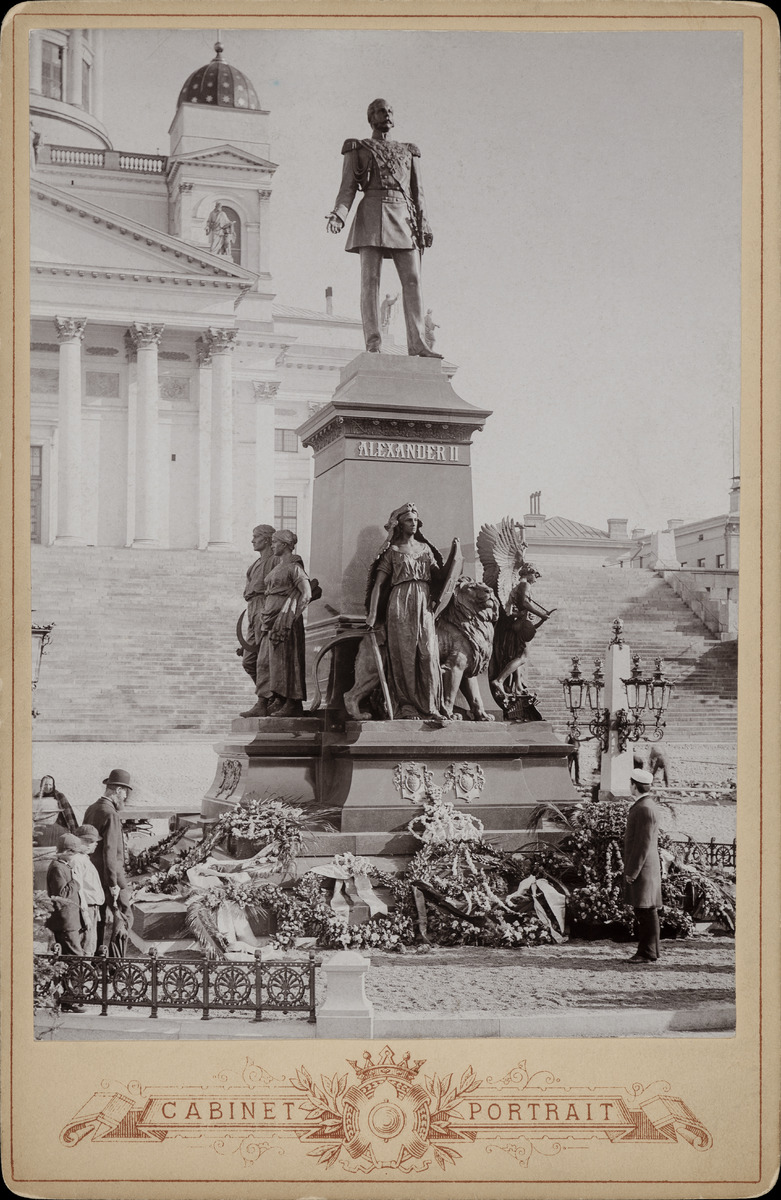
Aleksanteri II:n muistopatsas Senaatintorilla
sisällön kuvaus: Aleksanteri II:n muistopatsas Senaatintorilla. mustavalkoinen
Ajankohta: kuvausaika 1894 mahd.
Paikka: Suomi, Uusimaa, Helsinki, Kruununhaka Helsinki, Senaatintori
Aiheet: Aleksanteri II,  ,, keisarit, patsaat, veistokset, muistomerkit, torit, aukiot, kirkot